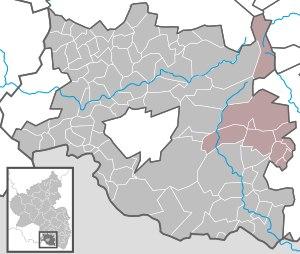
Hauenstein est une Verbandsgemeinde de l'arrondissement du Palatinat-Sud-Ouest dans la Rhénanie-Palatinat en Allemagne. Le siège de cette Verbandsgemeinde est dans la ville de Hauenstein.